Tashkopryu Mosque

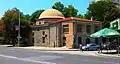
View of the Tashkyopryu Mosque (2017)

The Tashkyopryu Mosque, or the Stone Bridge Mosque, is a mosque, located in Plovdiv, Bulgaria, built by Ottoman Turks in 16th century during their 500-year rule in today's Bulgaria. It is currently the third mosque in Plovdiv which is in good condition after Dzhumaya Mosque and Imaret Mosque. It is currently inactive despite efforts and demands, mainly by Turks of Bulgaria, to give active status for it.